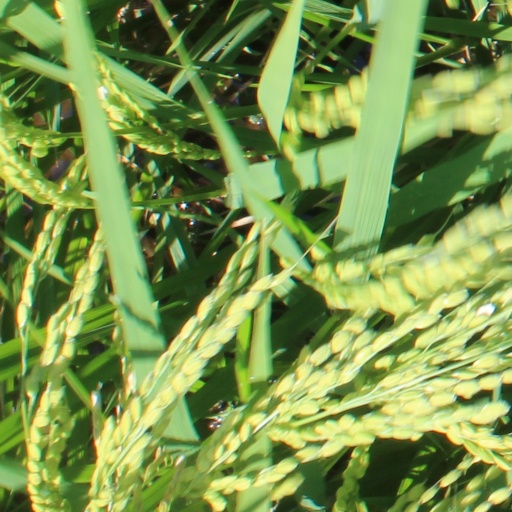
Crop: rice